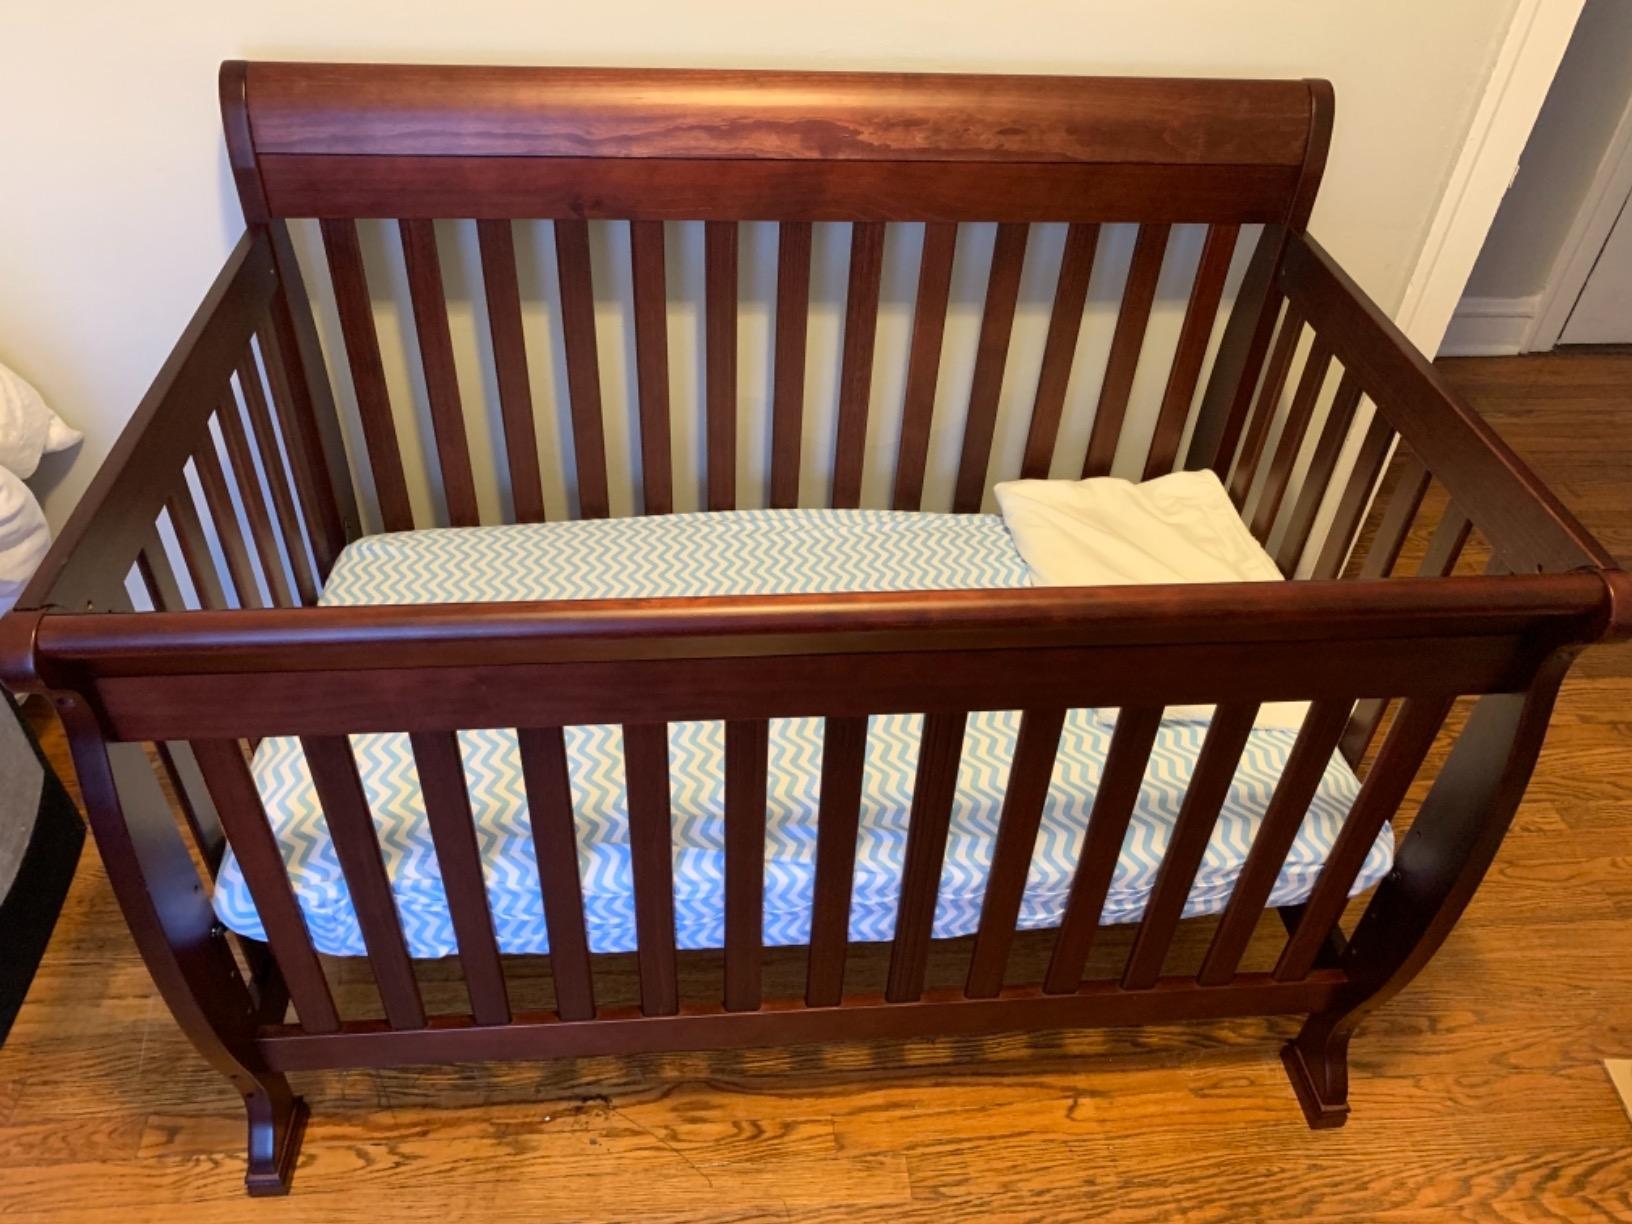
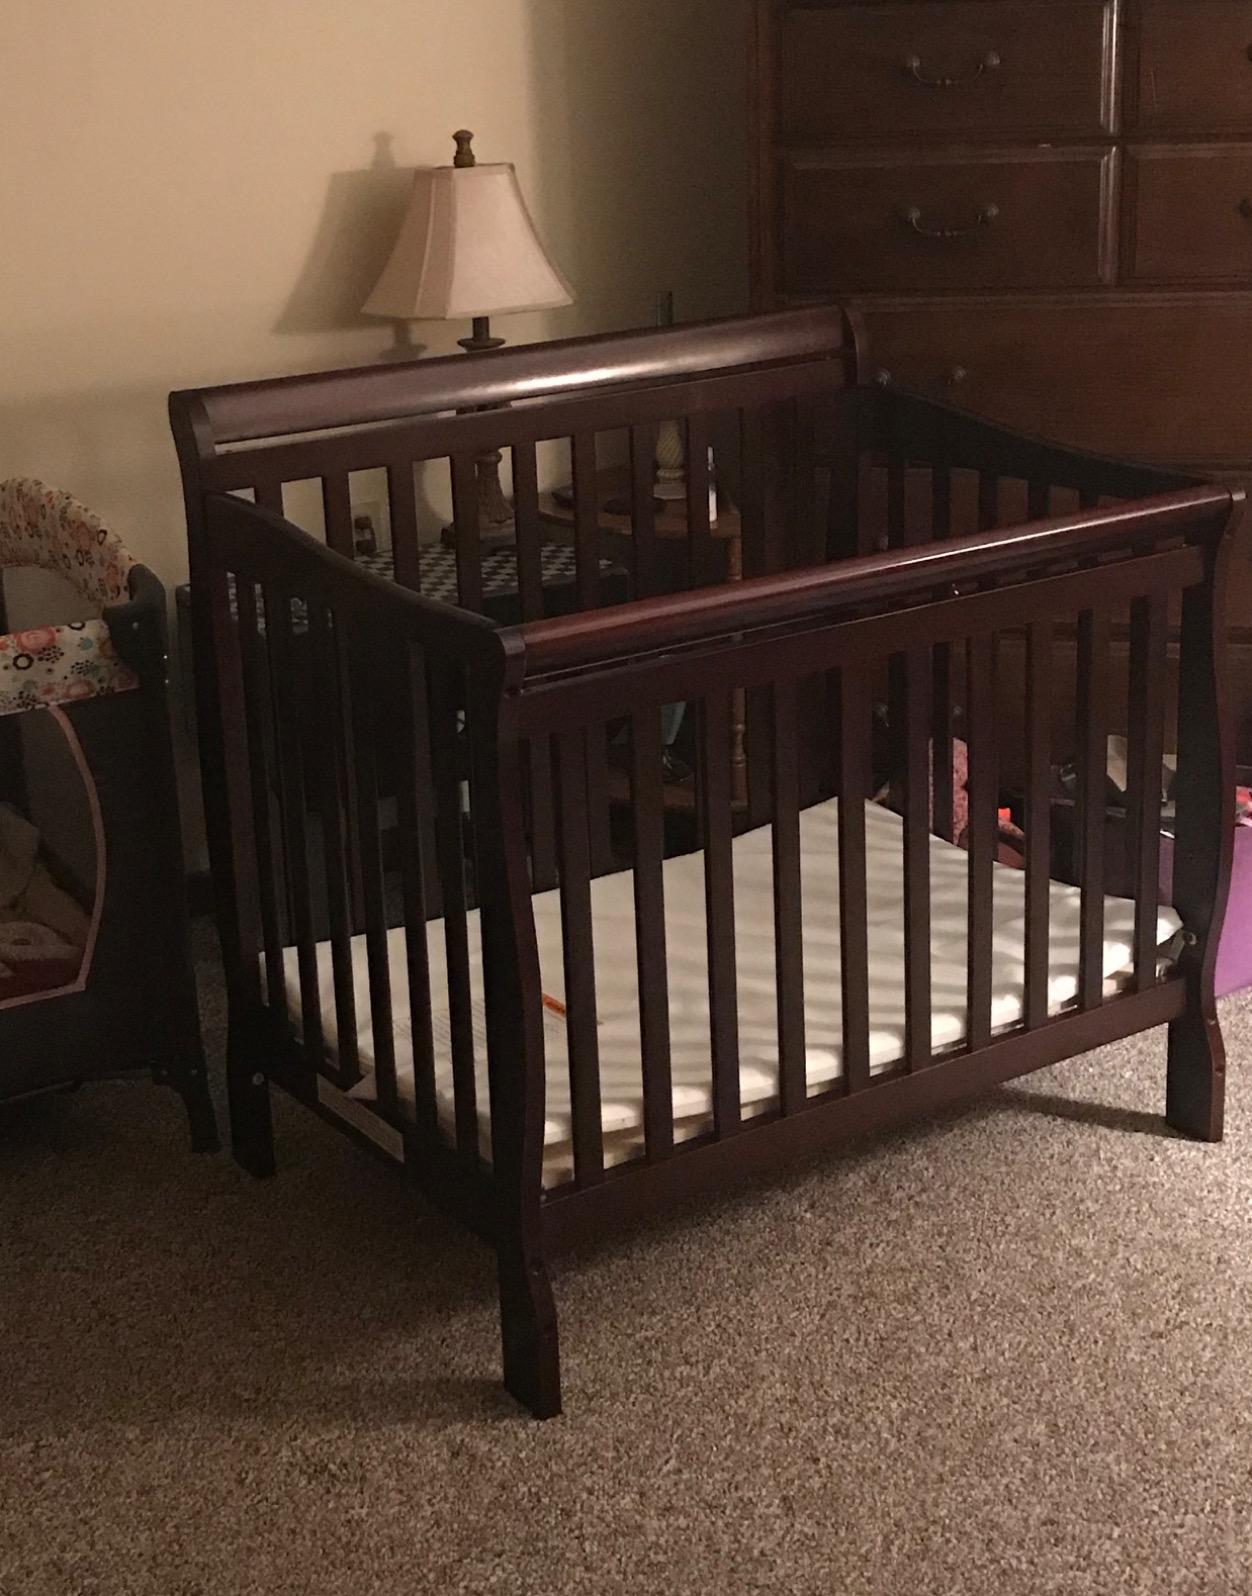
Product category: products_crib
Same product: no